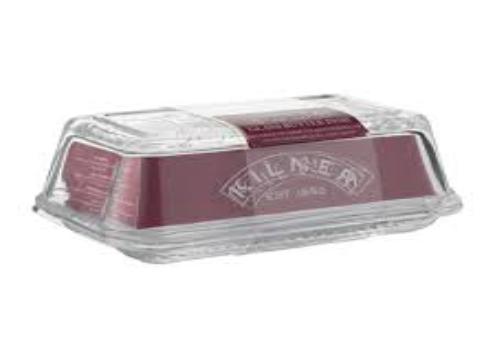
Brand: kilner
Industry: Necessities